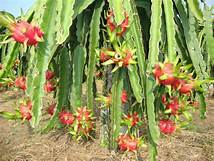
Label: Dragonfruit